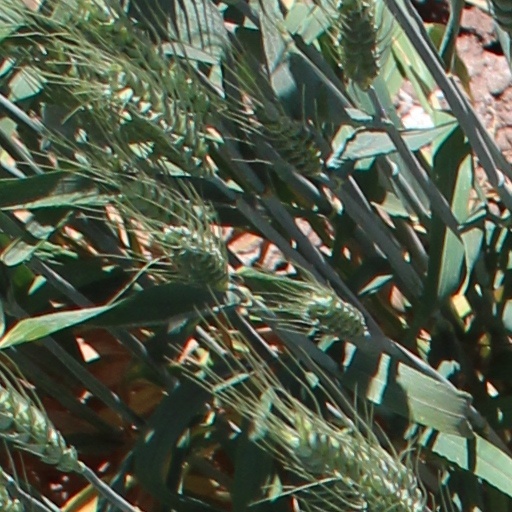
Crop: wheat